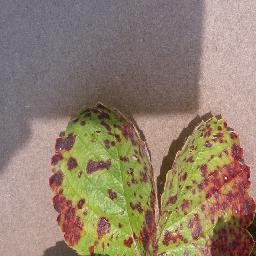
Label: Strawberry___Leaf_scorch